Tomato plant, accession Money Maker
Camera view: tilt-top (135 deg); turntable rotation: 120 degrees
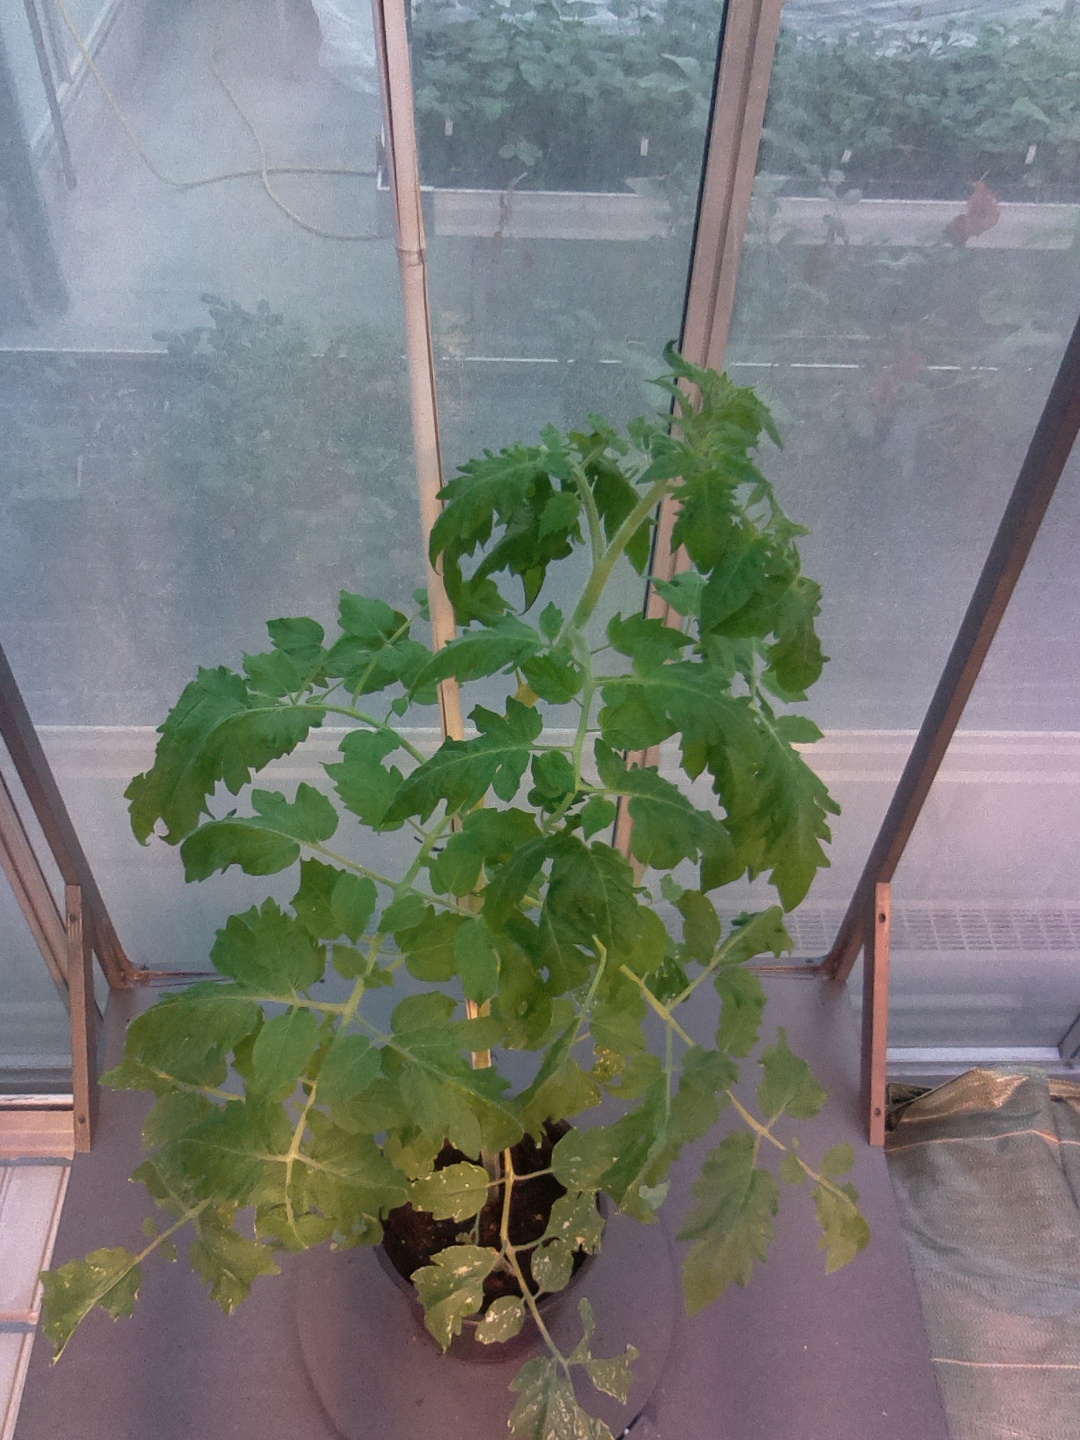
BBCH growth stage 64: 40%-50% of flowers open